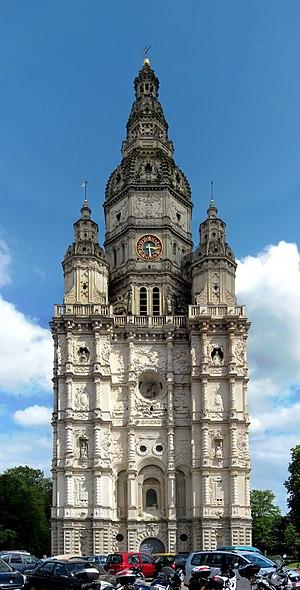
La tour de l’ancienne église abbatiale de Saint-Amand-les-Eaux (Nord), construite de 1626 à 1640.
Le musée municipal est situé à Saint-Amand-les-Eaux dans la tour de l'ancienne église abbatiale, située sur la Grand'Place de la ville. L'entrée au musée est gratuite.
L'abbaye de Saint-Amand, initialement abbaye d'Elnon, installée à Saint-Amand-les-Eaux, fut une abbaye bénédictine en activité de 639 à 1790. Elle fut dès le IXᵉ siècle un centre culturel important, avec une bibliothèque et un scriptorium de production de manuscrits, tels que la Seconde Bible de Charles le Chauve, et des écolâtres célèbres tels que Milon et Hucbald.
Cet article recense les églises en France les plus hautes.